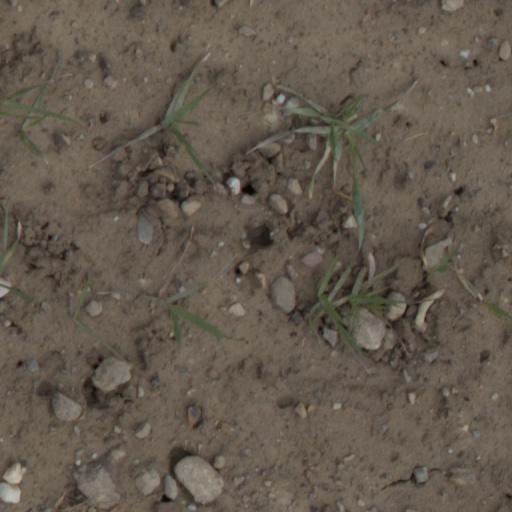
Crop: wheat